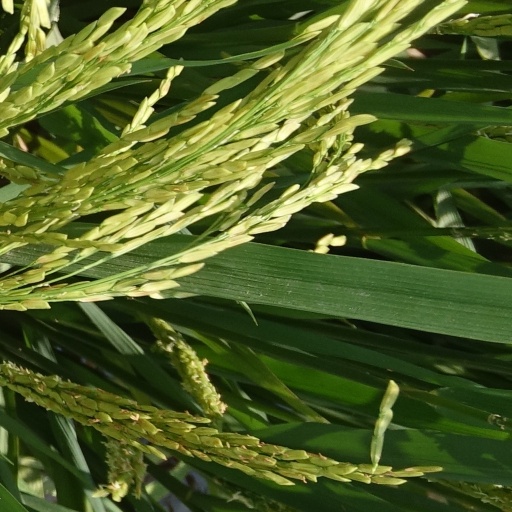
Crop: rice